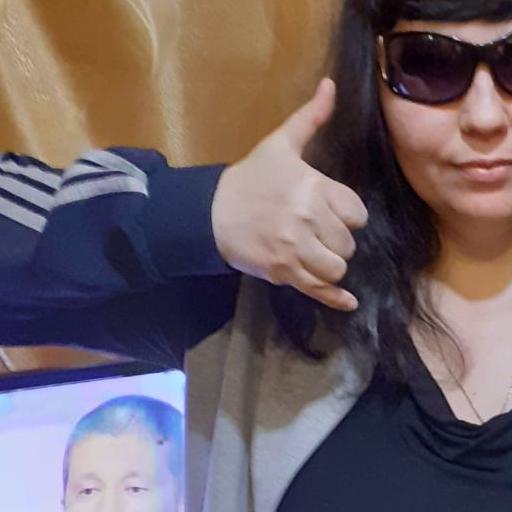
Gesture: call